Federalism in Australia

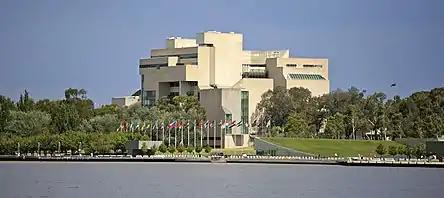
The High Court of Australia played an instrumental role in the development and evolution of federalism in Australia

Since federation, the balance of power between levels of government has shifted substantially from the founders' vision. The shift has transferred power from State governments to the Commonwealth government. While voters have generally rejected proposals to enhance the Commonwealth's authority through constitutional amendment, the High Court has obliged, with generous interpretation of the Commonwealth's enumerated powers. A major factor has been the way the Commonwealth government has monopolised access to the main revenue sources.